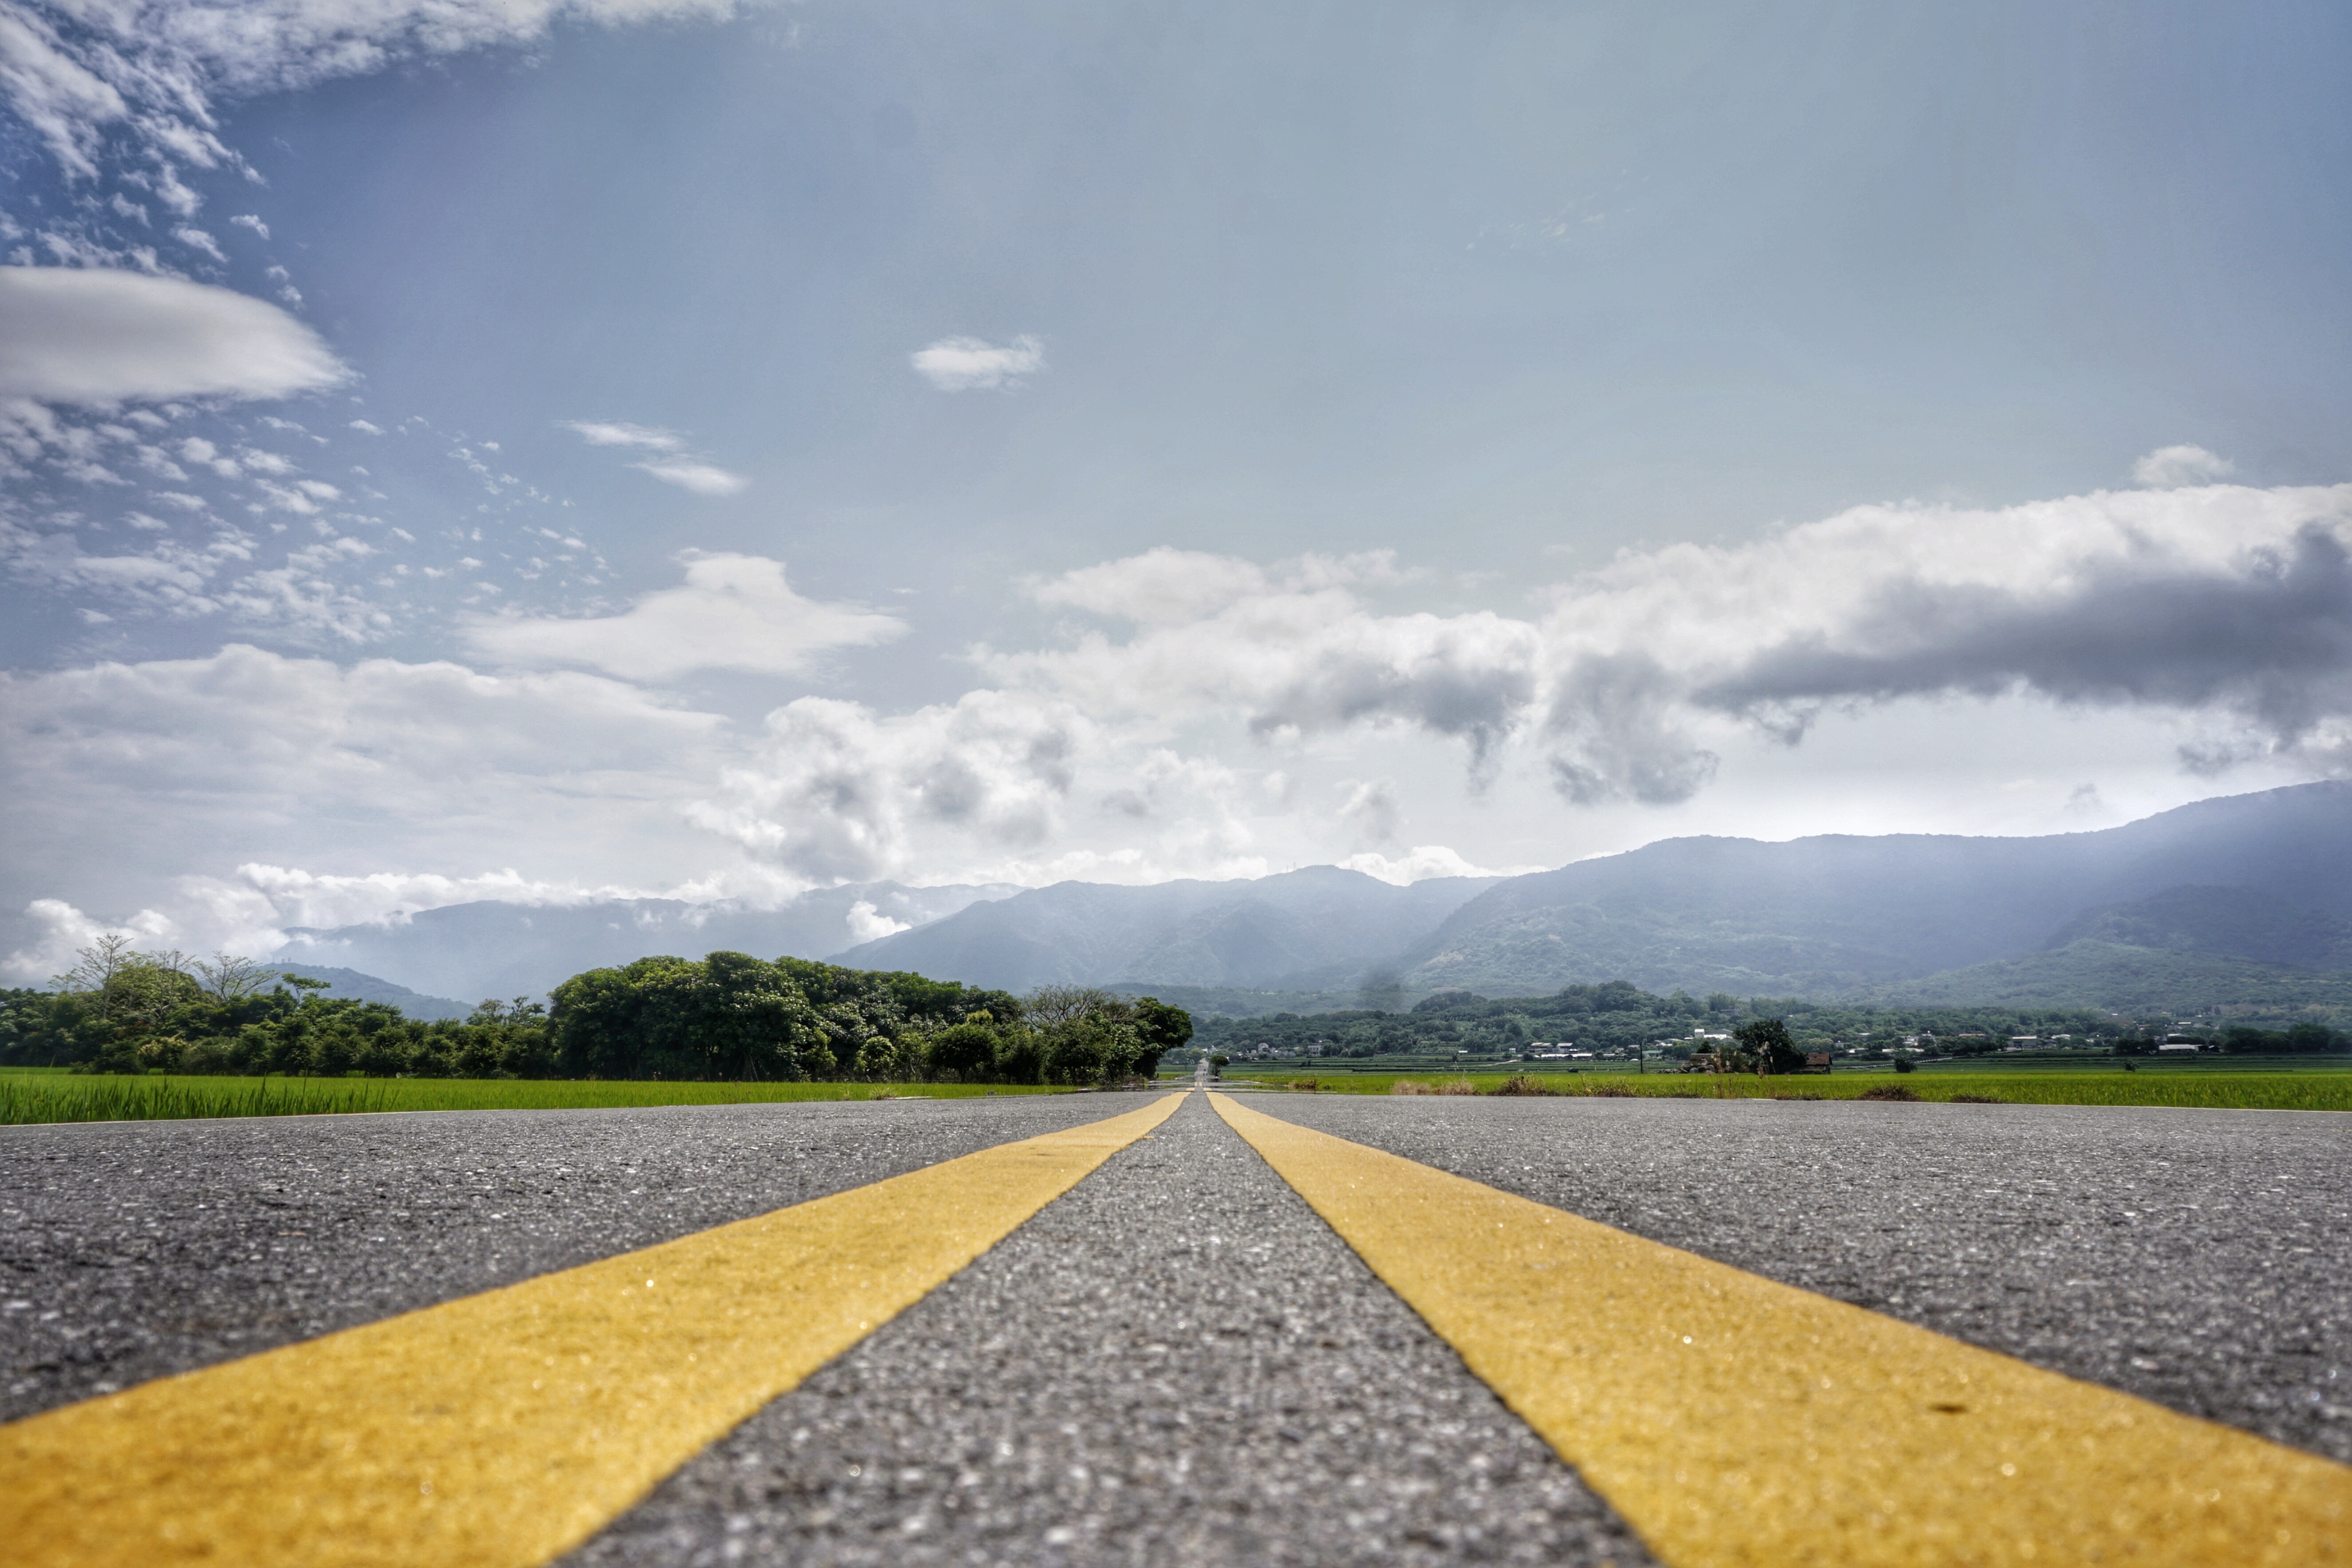
landscape, grass, horizon, mountain, cloud, sky, road, field, sunlight, morning, wind, asphalt, weather, plain, rural area, meteorological phenomenon, taitung, atmospheric phenomenon, looks can t, brown avenue